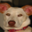
Label: dog